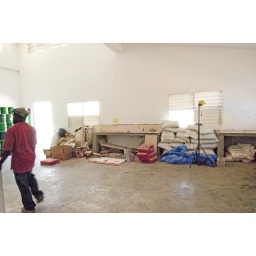
Constructing the new kitchen in the back of the storehouse, which was Love A Child's church building prior to the earthquake.